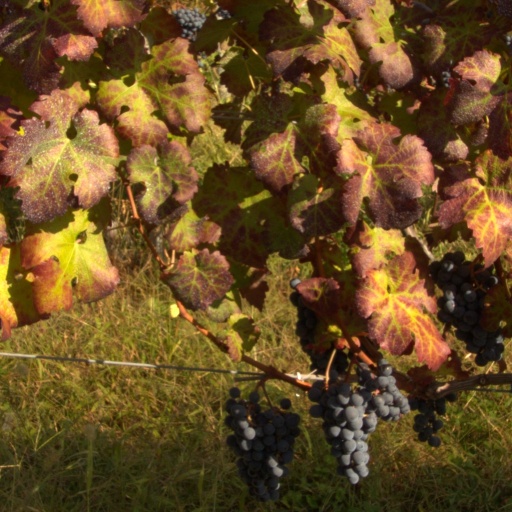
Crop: grape